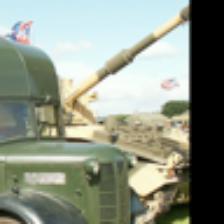
Label: NonHuman